Christian III of Denmark

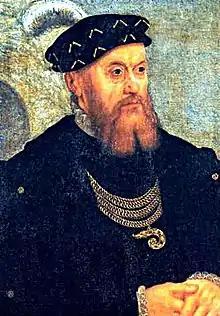
Portrait by Jakob Binck, 1550

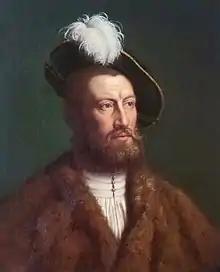
Painting depicting Christian III at Glücksborg

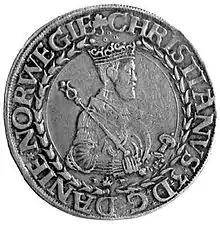
King Christian III on Norwegian silver coin ("Gimsøydaleren") from 1546

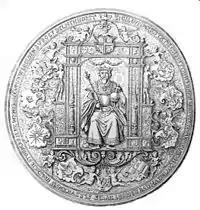
Seal of Christian III

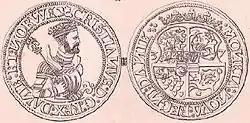
Danish rigsdaler minted under Christian III in 1537. His coat of arms on the reverse

Christian III (12 August 1503 – 1 January 1559) reigned as King of Denmark from 1534 and King of Norway from 1537 until his death in 1559. During his reign, Christian formed close ties between the church and the crown. He established Lutheranism as the state religion within his realms as part of the Protestant Reformation, and was the first King of Denmark-Norway.